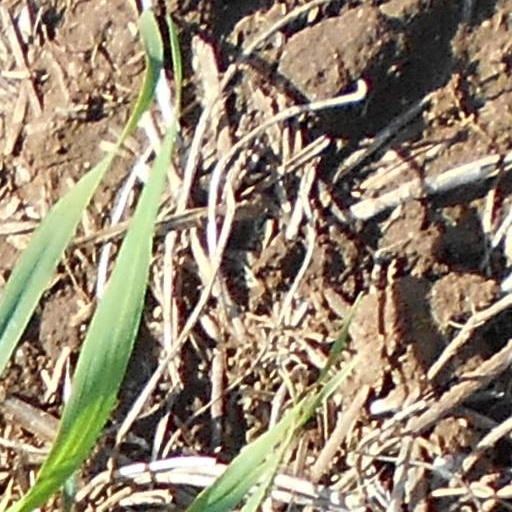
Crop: wheat